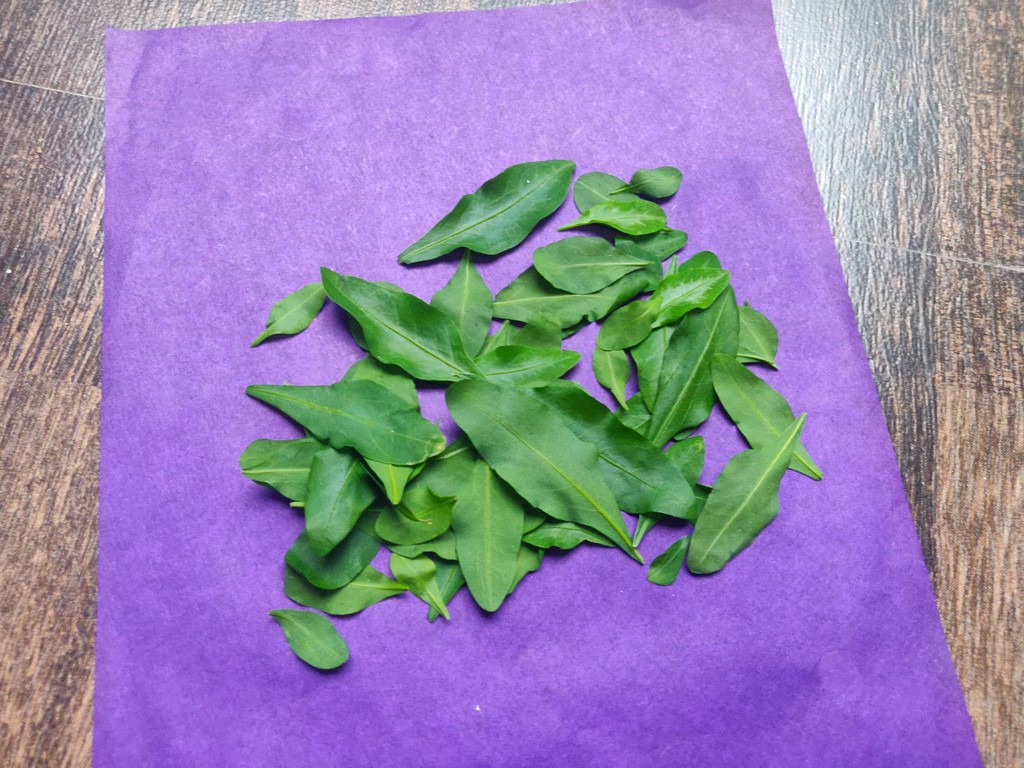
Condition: Healthy
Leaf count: multiple
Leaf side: unknown